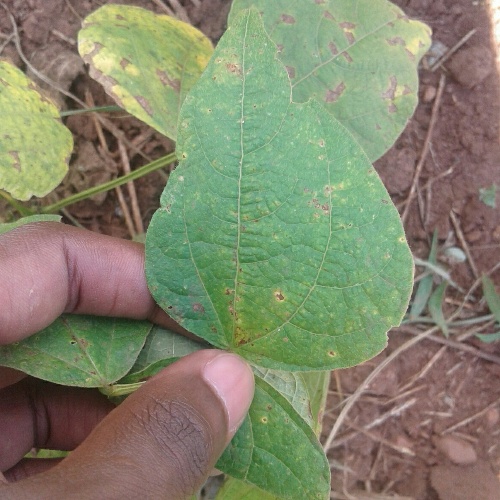
Leaf condition: bean_rust